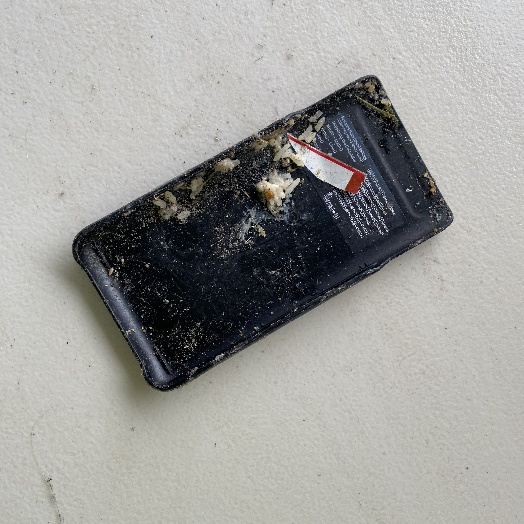
Label: Miscellaneous Trash